Yuli: The Carlos Acosta Story

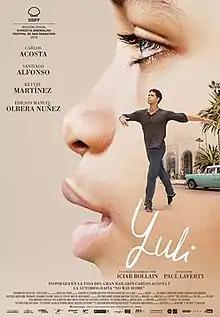
Film poster

Yuli: The Carlos Acosta Story is a 2018 dance biopic about the Cuban ballet director and dancer Carlos Acosta; based on his biography and starring Acosta as the adult version of himself, it was directed by Icíar Bollaín.